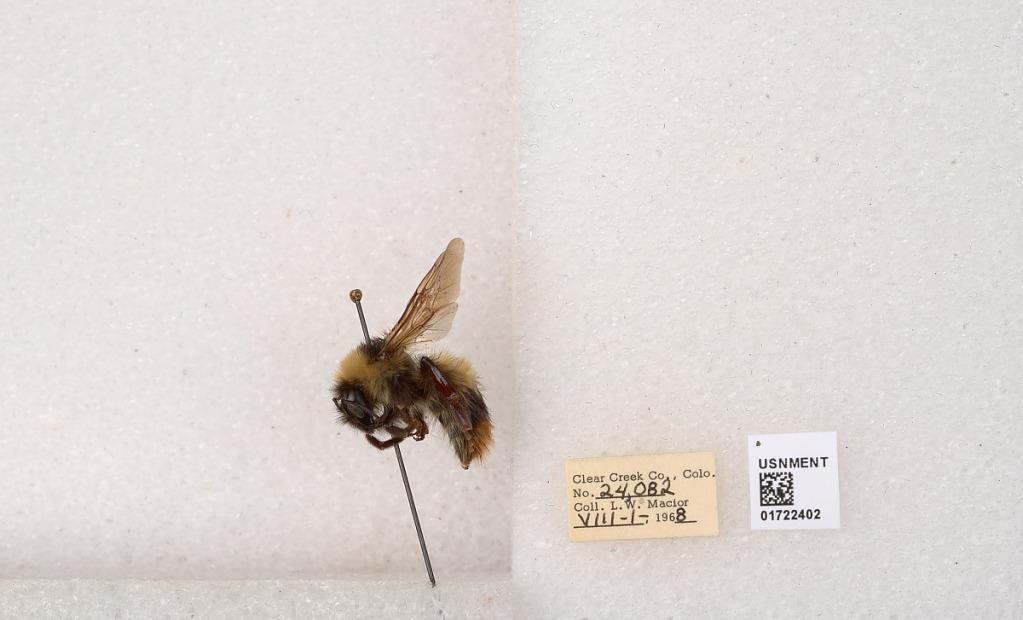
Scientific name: Bombus kirbyellus
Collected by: L. Macior
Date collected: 1968-8-1
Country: United States
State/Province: Colorado
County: Clear Creek
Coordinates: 39.6891, -105.644